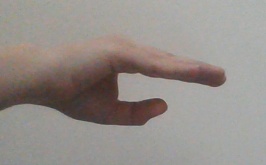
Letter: jeem